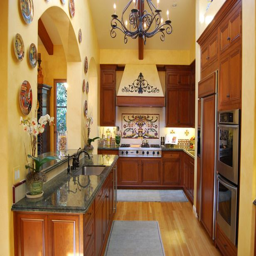
bring the rich flavor of region into your kitchen .